History of the District of Columbia Fire and Emergency Medical Services Department

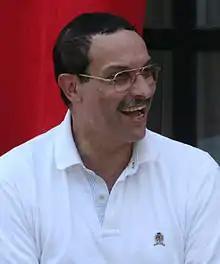
When Vincent Gray ("depicted") defeated Adrian Fenty for mayor, Chief Rubin resigned and Gray appointed lifelong friend Kenneth B. Ellerbe the Fire Chief.

The city's new mayor, Vincent C. Gray, said in December 2010 that he would appoint Kenneth B. Ellerbe, a family friend of the mayor's and veteran assistant and deputy fire chief in the department, as the city's new Fire Chief. His salary was $187,302 a year.